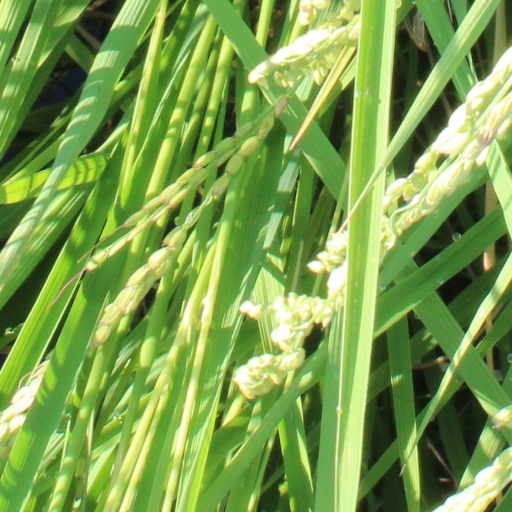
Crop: rice